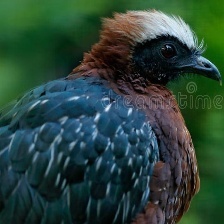
Species: BAND TAILED GUAN
Scientific name: PENELOPE ARGYROTIS